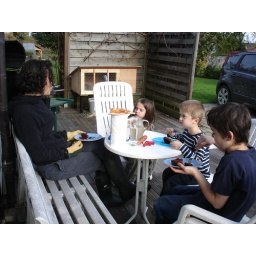
Check out Cath eating cake in her gardening gloves!